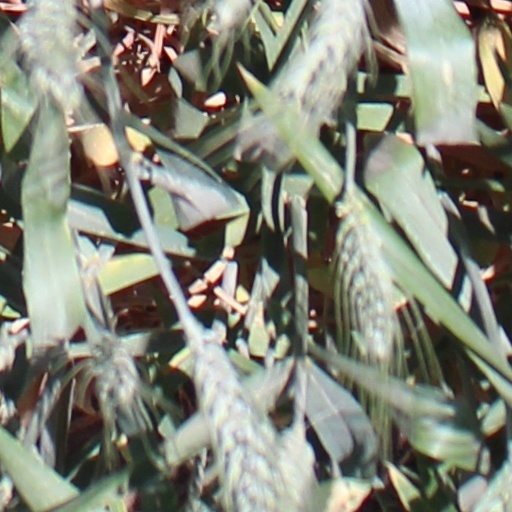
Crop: wheat